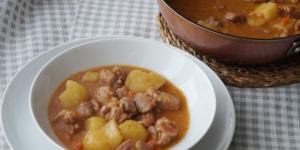
estofado de cordero con patatas